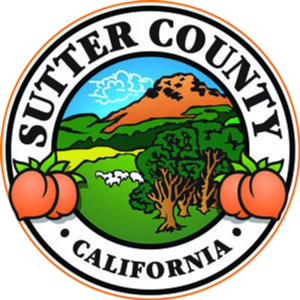
Le comté de Sutter est un comté américain de l'État de Californie. Au recensement des États-Unis de 2010, il compte 94 737 habitants. Son siège est Yuba City.